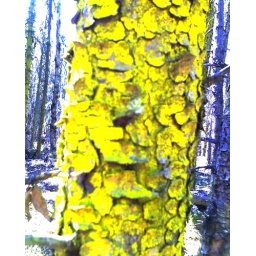
There was a forest of funky yellow trees out near the end of Eklutna Lake Road where I worked yesterday.